Place d'Armes

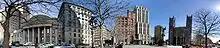
Panoramic view of Place d'Armes.

The buildings that surround it represent major periods of Montreal's development. Fronting the square is Notre-Dame Basilica and the Saint-Sulpice Seminary. Other structures include the New York Life Building (1887), Montreal's first high-rise; the Bank of Montreal head office (1859), Canada's first bank; the Art Deco Aldred Building. (1931) and the International style 500 Place D'Armes (1968).